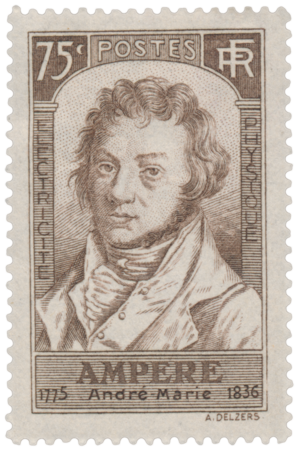
André Marie Ampère (1775-1836)
André-Marie Ampère est un mathématicien, physicien, chimiste et philosophe français. Il a été membre de l'Académie des sciences, ainsi que professeur à l'École polytechnique et au Collège de France.